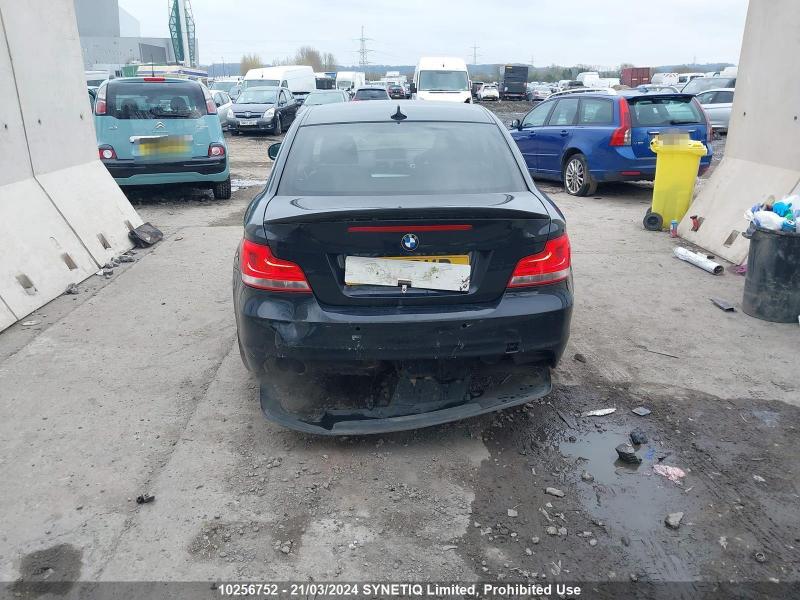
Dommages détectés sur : pare-choc arrière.
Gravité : majeur